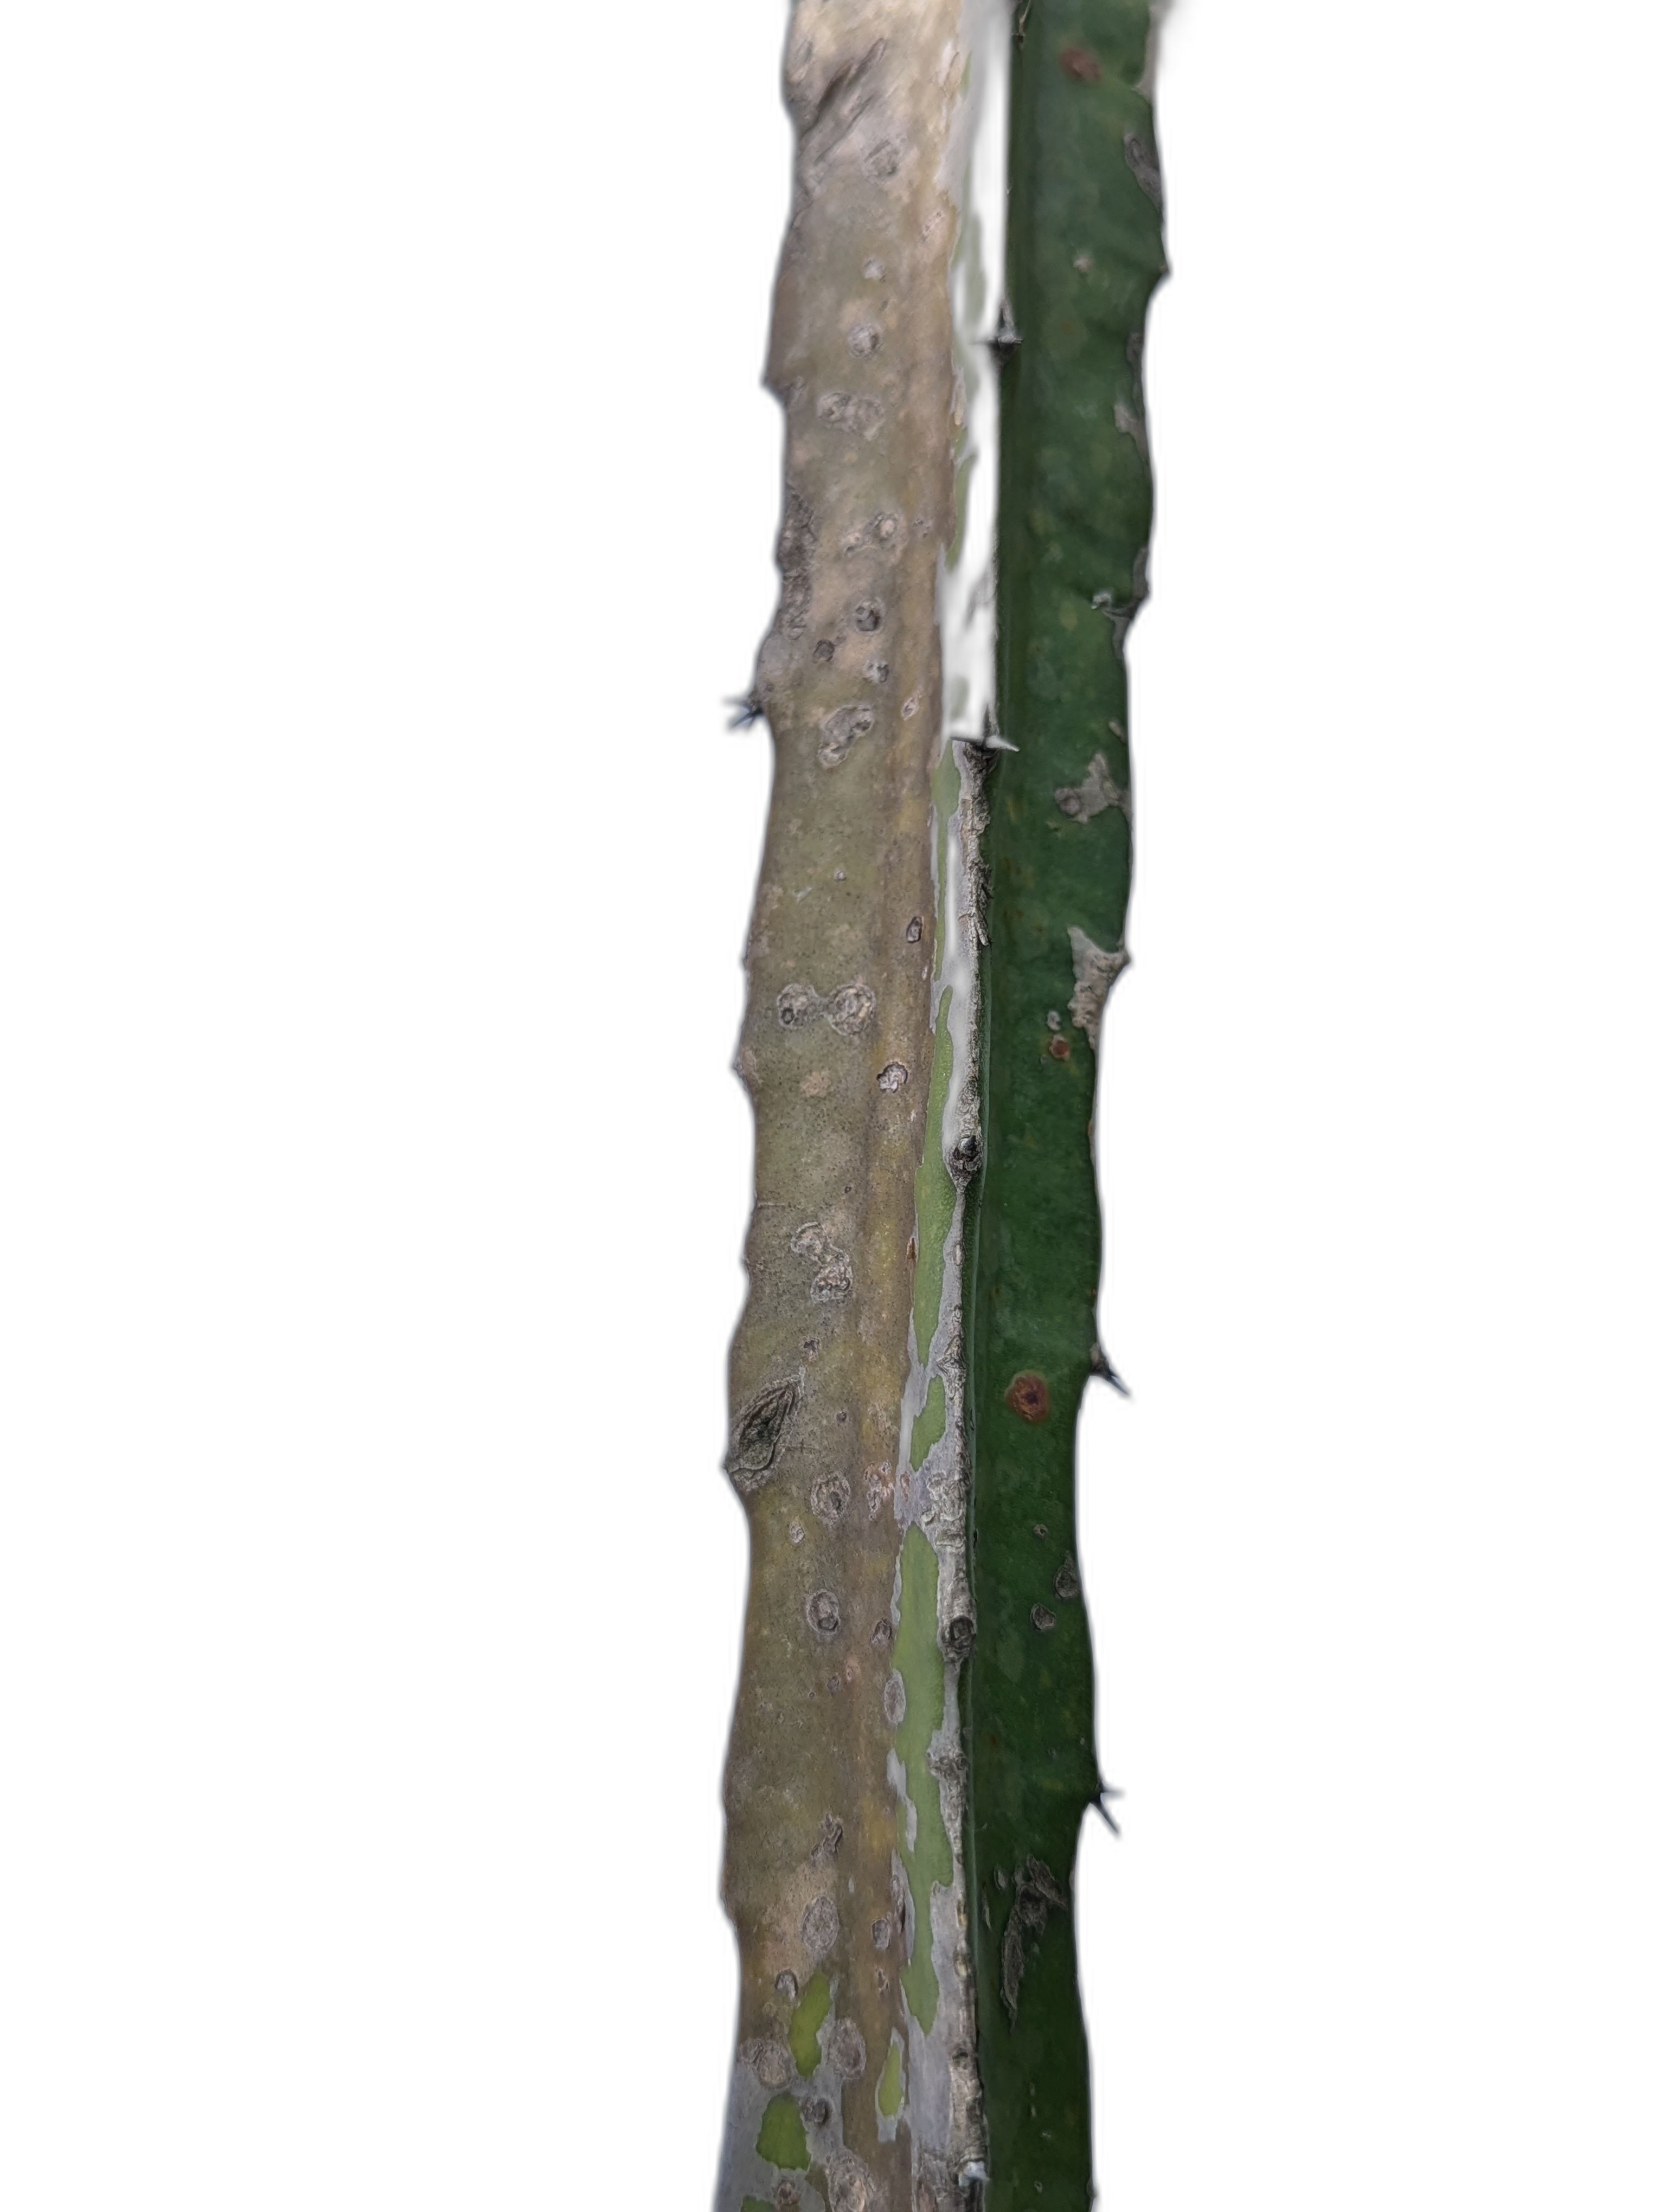
Label: Bad leaf